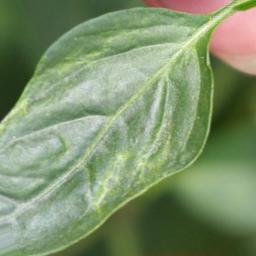
Label: mites_and_trips